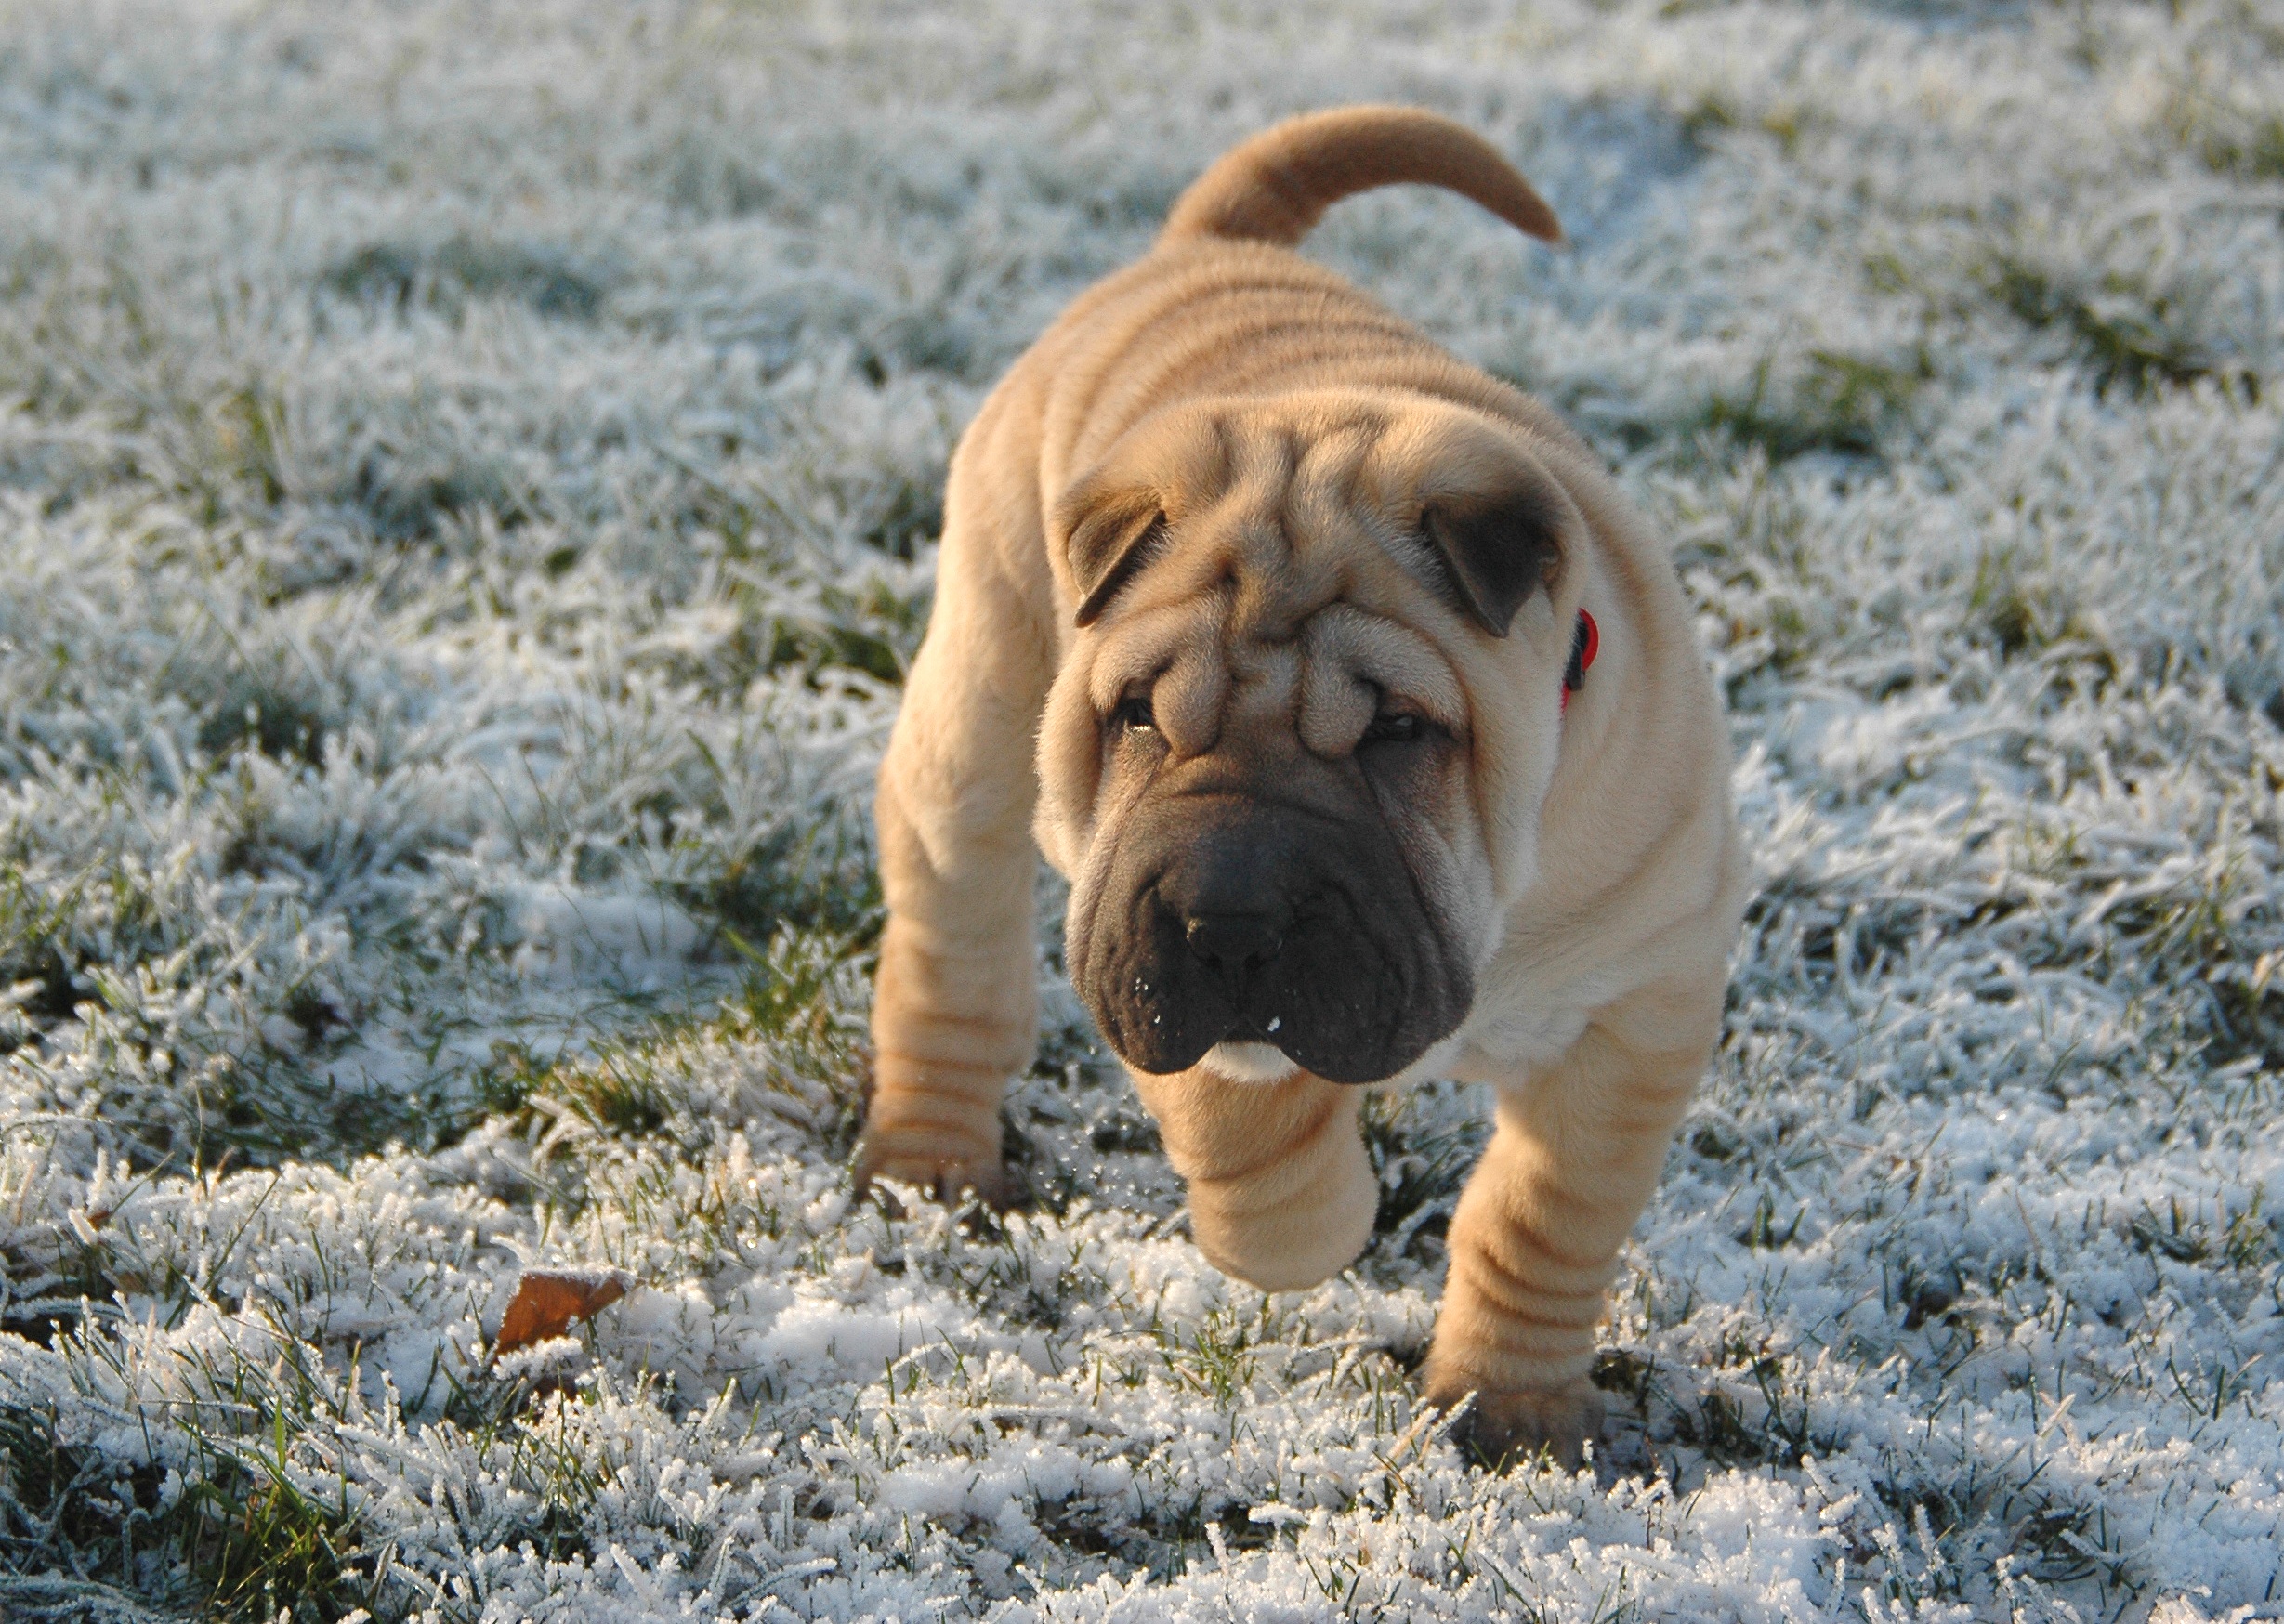
frost, puppy, dog, animal, mammal, vertebrate, shar pei, dog like mammal, carnivoran, sharpei